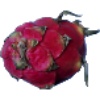
Label: Pitahaya Red 1